E. William Brackett House

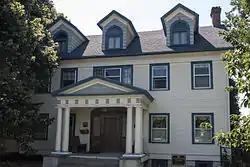
Front of the home

The E. William Brackett House, located in Yakima, Washington, was listed in the National Register of Historic Places in 1990.